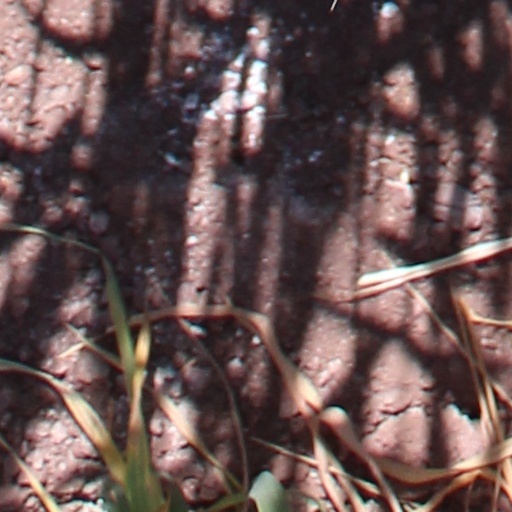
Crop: wheat